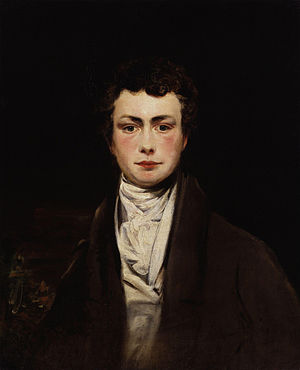
Thomas Moore
Thomas Moore var en irsk-engelsk digter.